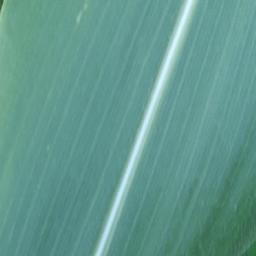
Label: Corn_(Maize)___Healthy